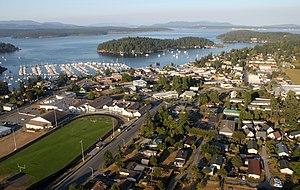
La ville de Friday Harbor est le siège du comté de San Juan, situé sur San Juan Island dans l'État de Washington, aux États-Unis.